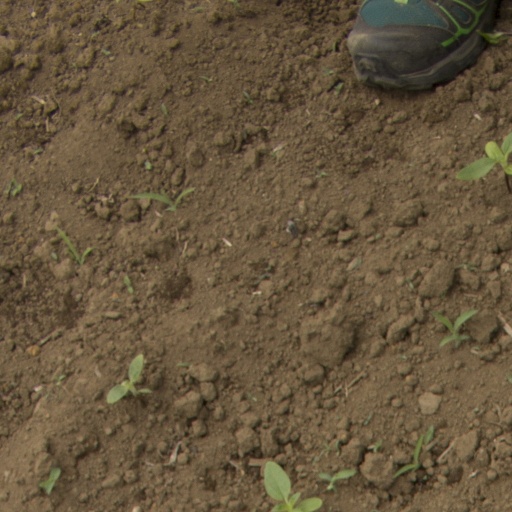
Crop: Jerusalem artichoke